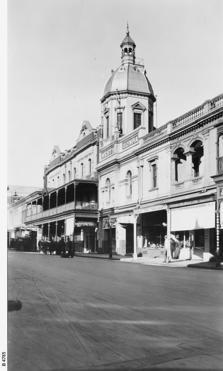
Building: Adelaide Glaciarium
Country: Australia
Year built: 1904
Historic ice skating rink in Adelaide, South Australia Adelaide Glaciarium Ice Palace Skating Rink The entrance tower as seen in 1928 from Hindley Street Adelaide SA. State Library of South Australia B 4785 Location 91 Hindley Street , Adelaide, 5000 Capacity 580 Surface 35.05 metres (115 ft) × 25.6 metres (84 ft) Opened 6 September 1904 The Adelaide Glaciarium (also known as Ice Palace Skating Rink ), located at 89–91 Hindley Street in the city of Adelaide , South Australia , was the first indoor ice-skating facility built in Australia. It is also the location of the first "hockey on the ice" match in the country, which was an adaptation of roller polo for the ice using ice skates . Contemporary ice hockey was never played at this venue but this ice skating rink, the country's first, provided the "test bed" facility for its successor, the Melbourne Glaciarium , the birthplace of ice hockey in Australia . In 1907 it became the Olympia Roller Skating Rink, and in December 1908 it was converted into a picture theatre , West's Olympia , by cinema chain owner T. J. West . This was the first permanent cinema in Adelaide , in 1939 replaced by a new building West's Theatre . History The Cyclorama buildings were built on Town Acre 74 in Adelaide, South Australia. This town acre was originally purchased by English born John Barton Hack , who was an early settler in Adelaide , at the beginning of the first land sales in Adelaide in March 1837 as part of a 60-acre lot purchase. On the eastern half of the Town Acre 74 property the proprietor, Mr. William McLean, built the Grand Coffee Palace in 1890. Immediately to the west of the Grand Coffee Palace, he erected the Cyclorama Entrance tower and vestibule on the western half of Town Acre 74 in the same year and the tower entrance and vestibule wall adjoined the Grand Coffee Palace walls. The adjoining wall of the octagonal-walled viewing gallery encroached on the boundary of the half acre the Grand Coffee Palace was built on by enough to see the property boundary line 2 inches inside the adjoining wall of the viewing room. The eaves of the dome surpassed the boundary by 30 inches. The eastern walls of the tower and vestibule were supported by the west walls of the Grand Coffee Palace building. This was later not found to be an issue after a Civil Court case due to Mr. William McLean having been the owner of both town acres at the time the buildings were erected. The architects for the Cyclorama buildings were English & Soward , a business that started in 1880 consisting of Adelaide ( Norwood )-born George Klewitz Soward and England born Australian migrant Thomas English . The cost of the project was £5000. Cyclorama 28 November 1890 advertisement announcing the opening night of the Adelaide Cyclorama National Library of Australia The original buildings were located at 89 Hindley Street, Adelaide, South Australia and opened to the public as a cyclorama at 8:00pm on Friday 28 November 1890. The building was also referred to as the Trocadero even though it was more widely known as the Cyclorama. Architecture and specifications The Cyclorama consisted of a street-facing two-storey Victorian terrace building with high Victorian dome, a long vestibule connecting the street facing tower to the main building, and the main building at the rear which housed the Cyclorama in a "battle axe" style property. Tower Entrance – This was a 14-foot double-storey Victorian terrace with high Victorian dome that faced Hindley Street. Patrons would enter the Cyclorama through the large wrought iron gate entry in the domed tower. The tower rose to the height of 75 feet (23 m) and the dome itself was 10 feet (just over 3 metres) in diameter. The room under the dome was used for patrons as a viewing gallery where a camera obscura displayed a reflection of the surrounding country on the inside wall. The room on top of the terrace was an octagonal construction. Vestibule – This long entrance hallway was a 95 feet (29 m) long and 14 feet (4.3 m) wide passage that connected the tower entrance building on Hindley Street and ran south to the large Cyclorama building at the rear of the property. It contained 2 arched recesses on the wall adjoining the Grand Coffee Palace which was a 'party wall'. The floor of the vestibule was asphalt and the hallway was well lit with electrical lighting. There were waiting rooms for ladies and gentlemen lining the hallway. Main building – The building itself was of brick construction and was 130 by 115 feet (40 by 35 m) with large walls 47 feet (14 m) high The building itself was 130 by 115 feet (40 by 35 m)  and 47 feet (14 m) in height and the plan was an ice floor surface of 155 by 84 feet (47 by 26 m)  was possible after an orchestra stand, platform and seating for 580 guests inside. and only a single point of entry via a long vestibule. The roof was a single span timber construction and was half covered in glass panels, to let natural light in during the day, and half iron sheet. The building had incandescent lighting for the evening viewing sessions The interior of the building originally had an elevated platform at its center with spiral stairs winding around it to give access to the top viewing platform, from where visitors would view the cycloramas being exhibited. In December 1898, two additional stages were added and the famous canvas painting of the Battle of Waterloo during extensive alteration work. Pricing and viewing times The Cyclorama was open daily at the following times: 10:00am to 5:00pm 7:00pm to 10:00pm Lectures were held at the following times: 11:30am 3:00pm 8:00pm General Admission prices were: Adults – 9 Shillings Children 1 Shilling The exhibitions The first exhibit the Adelaide Cyclorama Company Ltd showed at the Cyclorama was a picture of Jerusalem called Jerusalem at the Time of the Crucifixion . This image of Jerusalem was the subject of an allegation of copyright infringement by Fishburn Bros. of South Shields England, assignees of a German firm. The action began on Wednesday 9 March 1892 when it was brought before the Fall Court of Judges, seeking an injunction that restrained the Adelaide Cyclorama Group from using the picture and in the alternative claim be awarded £10,000 in damages. The claim was that the Jerusalem exhibition in the Adelaide Cyclorama was a copy of the panoramic painting by Bruno Piglhein depicting the crucifixion of Jesus Christ. The Trocadero fire On Saturday 11 March 1899 at approximately 2:40am the Adelaide Cyclorama was found to be on fire by Police Constable John Sweeny who was on duty patrolling Currie Street East and noticed a fire coming from the Cyclorama building. He ran down to Hindley Street where he saw that the fire had taken good hold of the building and immediately told another on duty officer Constable Deacon to get the fire brigade to the building, who received this call at 2:44am. Passing by on his bicycle was Detective Jones, who rode to the fire alarm located on Hindley Streetand smashed the glass to sound it. The fire reportedly had a strong hold on the building though the account was made that it was remarkable that the flames did not reach greater height considering the interior was inflammable, likely due to the lack of wind that morning. Following instructing Constable Deacon to summon the fire brigade, Constable John Sweeny ran to Rosina Street and Solomon Street to wake people and alert them to the fire. He then headed back to the Cyclorama where he met Caretaker Mr. Hugentobler and Mrs. G. Gould at the gate entry as the partially dressed pair were exiting the Cyclorama building, unaware of the building being on fire and only coming out to see what the commotion was about – only being aroused by Constable John Sweeny's loud call of "Fire!". The fire finally burned out at 4:00am and the Trocodero was a smoldering ruin. The manager of the Adelaide branch of the Commercial Bank, Edward Jones, said the Cyclorama building was insured for £2,000, the engine and electric light plant was insured for £125. The panoramas inside the building were the picture of Waterloo that was insured for £500 and the picture of the Crimea War which was insured for £300. Both panoramas were lost to the fire that completely destroyed the building. Glaciarium 1905 – Skaters in fancy dress at the Glaciarium. State Library of South Australia B 62204 Taken at the Carnival 2 August 1905. National Library of Australia Skaters on the ice during a carnival in the Glaciarium, May 1906. National Library of Australia On Wednesday 1 June 1904 the prospectus for the acquisition of the Cyclorama building on 89 Hindley Street, Adelaide was issued. The following day in an interview, H. Newman Reid discussed the dimensions of the building, internal layout, seating capacity and ice surface dimensions and how the present Cyclorama building is well adapted for the purposes of the proposed Glaciariam project. The building itself was 130 by 115 feet (40 by 35 m) and 47 feet (14 m) in height and the plan was an ice floor surface of 155 by 84 feet (47 by 26 m) was possible after an orchestra stand, platform and seating for 580 guests inside. The remodelled Cyclorama building opened as the Glaciarium on the evening of Tuesday 6 September 1904. A common newspaper to find regular advertisements for events was The Advertiser . Advertisements would always be under the "Amusements" section, as would game and event reports. The "Amusements" section was shared with the Theatre Royal , art exhibitions, and the roller skating rink , who had very similar events to the Glaciarium, such as fancy dress carnivals. The regularly-played hockey on the ice matches were never placed in the "Sports" section of this newspaper. After closing down for the summer season, the Glaciarium re opened on 2 March 1905, featuring a skating exhibition by Professor Brewer. The 1905 ice skating season closed down for the summer on 14 October 1905. Pricing and session times Advertisement for hockey on the ice, 4 August 1905. National Library of Australia There were 3 sessions available during the day: Morning Session 10:00am to 12:00noon Afternoon Session 3:00pm to 5:00pm Evening Session 7:30pm to 10:00pm Pricing for sessions depended on time of day: Morning Session: Adults 1 shilling, Children 6 pence Afternoon Session: Adults 1 Shilling, Children 6 pence Evening Session: Adults 1 Shilling, Children 1 Shilling Ice skate hire was available: Skates: 1 shilling Types of events held Among the skating sessions there was a variety of events held at the Glaciarium. On 21 July 1905, basketball on ice was tried for the first time in front of the laughter of a crowd. Carnivals Fancy Dress carnivals were held often and attracted many people, awards were held for a variety of categories such as Best Costume, Most Original Costume, Best Poster Costume, Most Sustained Character and Most Grotesque Costume. Skating Very regularly, exhibitions of various forms of skating were held by Professor James Brewer, such as fast skating, international skating and fancy skating. Sporting events were held at the carnivals in the following categories: Quarter-mile Hurdle Race Half-mile Scratch Race Hockey on the ice 10 October 1904 ad referring to the "hockey match" as being polo. National Library of Australia Hockey on the ice, in the early 1900s in Adelaide was the popular sport of roller polo adapted to an ice surface and using ice skates, also known elsewhere around the world as "ice polo". Each team had 6 players. In the 10 October 1904 edition of The Advertiser , the first match to be played at the month old Adelaide Glaciarium was advertised for the first time as a polo match. The following day, it was advertised as a hockey match and the term continued to be used from that point onward. The first game The first match for this adapted form of roller polo , hockey on the ice, was played during a carnival in the Glaciarium at 9:00pm on 12 October 1904. A match was organised between a Rink team and a Scratch team, picked from the visitors to the rink. It was described by a reporter as being like football on ice skates. The match itself was part of a range of sports and carnival activities for the evening where those attending were dressed in costume and fancy dress. The game was played in 4 quarters and Dr. Harrold scored 2 goals for the Scratch Team in the first quarter. In the last quarter the Rink team scored 2 goals to tie up the game and the game ended in a 2–2 draw. The Teams were as follows: Rink Watts Langley Bates Barnett Professor Caldwell (captain) Scratch Team Rev. A. N. Garrett Dr. R. E. Harrold Rhoeder F. Gate J. Gow (captain) Early matches Hockey on the ice is a term used for the stick and ball game played on an ice surface and the use of the phrase can be traced back to at least 1853 to describe a game played at Windsor Castle in England. The earliest known record of a Bandy club in England is from 1813 by the name of Bury Fen Bandy Club, who were responsible for the creation of the majority of the rules when bandy was later codified in 1882. The rules of bandy have many similarities to the rules in the sport of football (soccer). Before bandy was codified, ice hockey first had its rules published on 27 February 1877 in the Montreal newspaper, The Gazette . It was likened to field hockey and even continued to use the word ball within the set of rules. Ice hockey would spread across Canada and the northern part of the United States of America but bandy would spread across Northern European countries. What was being called hockey on the ice in the Adelaide Glaciarium was played while skating on the ice and hitting a sphere with a hooked roller polo stick, while on ice skates. The score for each team involved a tally of both goals and points and was an adaptation of the already popular activity of roller polo, on ice. The first hockey on the ice match between employees representing local businesses was on 15 May 1905. The match was between G. & R. Wills & Co. and D. & W. Murray, Limited which was assembled from a group of novices. Early hockey on the ice match dates and results Rink vs Scratch/Adelaide Team Hockey on the Ice Games Date Team 1 Goals Points Team 2 Goals Points 12 October 1904 Rink 2 0 Scratch Team 2 0 15 October 1904 Rink N/A N/A Scratch Team N/A N/A 22 March 1905 Rink N/A N/A Adelaide Team N/A N/A 29 March 1905 Rink N/A N/A Adelaide Team N/A N/A 5 April 1905 Rink 1 N/A Adelaide Team 1 N/A 17 April 1905 Rink N/A N/A Adelaide Team N/A N/A 28 April 1905 North Adelaide Team 1 0 South Adelaide Team 2 0 1 May 1905 North Adelaide Team N/A N/A South Adelaide Team N/A N/A 15 May 1905 G. & R Wills & Co. N/A N/A D. & W. Murray, Limited N/A N/A Warehouseman's Association On Wednesday 24 May 1905, the first match of the series of matches held under the auspices Warehouseman's Association was played between a team representing G. & R. Wills & Co. and a team representing James Marshall & Co. This game was played in front of 800 people. The first announcement of this Association was on 19 May 1905. The teams playing under the endorsement Warehouseman's Association were groups of men (Messrs.) who were employees of the following local companies: The Warehouseman's Association began with 6 teams being affiliated with the association, each team consisting of 6 players. G. & R. Wills & Co. James Marshall & Co. Harris, Scarfe & Co. Clutterbuck Brothers D. & W. Murray Limited Goode, Durrant & Co. On Wednesday 5 July 1905, teams representing Australia and England played a Hockey on the Ice match at the Adelaide Glaciarium. The players on each team were as follows: Australia – Parker, Clutterbuck, Hosking, Nightingale, Butler, Part England – Swanson, Barker, Poole, Knight, Watts, Osendale In the evening of 5 August 1905, the teams D&W Murray's would play a match of hockey on the ice against team Harris, Scarfe & Co as part of the Warehouseman's Hockey Association. The winning team of the match would play the Clutterbucks for the premiership and gold medal. Professor James Brewer, billed as "The World's Greatest Skater", would appear on the same night in the fancy skating. Each of the 6 members of the winning team would receive a gold medal. The results of the Premiership match, held 12 August 1905, saw Harris, Scarfe & Co win by a goal. Warehouseman's Association hockey on the ice dates and results Warehouseman's Association Hockey on the Ice Games in 1905 Date Team 1 Goals Points Team 2 Goals Points 24 May 1905 G. & R. Wills & Co. 2 5 James Marshall & Co. 1 3 26 May 1905 D. & W. Murray, Limited 2 4 Goode, Durrant & Co. 0 1 2 June 1905 D. & W. Murray, Limited 7 1 James Marshall & Co. 1 3 9 June 1905 Clutterbuck Brothers 2 3 G. & R. Wills & Co. 2 0 12 June 1905 Harris, Scarfe & Co. 3 1 Goode, Durrant & Co. 2 1 19 June 1905 D. & W. Murray, Limited 4 1 Harris, Scarfe & Co. 0 1 23 June 1905 Goode, Durrant & Co. 1 3 G. & R. Wills 1 2 26 June 1905 D. & W. Murray, Limited Clutterbuck Brothers 30 June 1905 James Marshall & Co. 1 1 Good, Durrant & Co. 1 1 3 July 1905 G. & R. Wills & Co. 0 0 Harris, Scarfe & Co. 4 0 10 July 1905 G. & R. Wills & Co. D. & W. Murray, Limited 24 July 1905 Harris, Scarfe & Co. 2 0 Clutterbuck Brothers 1 0 28 July 1905 Goode, Durrant, & Co. 2 0 D. & W. Murrays, Limited 2 3 5 August 1905 Harris, Scarfe & Co. 4 1 D. & W. Murray, Limited 1 3 12 August 1905 Harris, Scarfe & Co. 1 0 Clutterbuck Brothers 0 0 Premiership gold medal game 26 August 1905 Harris, Scarfe, & Co. 2 2 Association Team 1 0 Exhibition Challenge Exhibition Hockey on the Ice Games in 1905 Date Team 1 Goals Points Team 2 Goals Points 3 June 1905 St. Peters College 2 0 Prince Alfred College 2 0 10 June 1905 St. Peters College 7 1 Prince Alfred College 0 2 17 June 1905 Rink N/A N/A Officers of the S.M.S. Panther N/A N/A 1 July 1905 Prince Alfred College 1 0 Muirden College 1 3 5 July 1905 Australia 4 2 England 3 1 8 July 1905 Red & White Team 2 3 Blue & White Team 1 1 15 July 1905 Professor Brewer's Team 1 1 Professor Caldwell's Team 3 1 22 July 1905 Prince Alfred College 0 1 St. Peters College 5 2 19 August 1905 Professor Brewer's Team 1 0 Professor Caldwell's Team 2 0 1 September 1905 Professor Brewer's Team 4 0 Professor Caldwell's Team 5 0 Warehouseman's Association Hockey on the Ice Games in 1906 Date Team 1 Goals Points Team 2 Goals Points 19 May 1905 Caldwell 0 1 Brewer 1 0 31 May 1906 Clutterbuck Brothers 4 Harris, Scarfe & Co. 0 12 July 1906 Elder, Smith & Co. 1 D. & W. Murray, Limited 2 Subsequent uses of the building Olympia roller skating rink Costumed roller skaters at the Carnival (1908) On 14 December 1907, the former Glaciarium was reopened after renovations saw the ice surface replaced with a rock asphalt surface for roller skating, and the building was renamed the Olympia Roller Skating Rink. West's Pictures Interior of West's Olympia (1936) After 91 Hindley Street was purchased by T.J. West (who acquired a chain of cinemas in the era of silent films , known as West's Pictures ), West's Olympia was opened as Adelaide's first permanent picture theatre on Saturday 5 December 1908. West's Olympia retained the original buildings from the cyclorama , but underwent renovations where seating accommodation was increased. It had raked seating with a capacity of 3,000 patrons. The first films on opening night included scenic films of Lake Como and the Georges of Tarn as well as a dramatic piece including the Nick Carter detective series. After demolition of the earlier picture theatre in 1938, a new cinema with an Art Deco design and nothing but the stage retained was constructed. South Australian silky oak was the timber used throughout the building, and the long carpeted foyer was under a dome that held a large chandelier and concealed rotating coloured lighting. The capacity of the theatre was 1,447 people. West's Theatre opened on 1 December 1939, with the feature Pygmalion . "Senora West" was the only woman projectionist in the world at the time. West's Theatre closed on 28 February 1977 and the last movie played was Snow White and the Seven Dwarves . Jade Palace Restaurant In May 1978 the building reopened as a Jade Palace Chinese restaurant but quickly failed and went into liquidation by December that same year. Sinatras In June 1979 the building opened as a popular disco nightclub called Sinatras , lined with mirrored tiles, disco balls and plush red velvet lounges and indoor plants. Greater Union Cinemas In October 1980 the building was re-purchased by Greater Union Cinemas . The building was damaged by fire due to arson in November 1981. On 10 December 1982 the building reopened as Hindley Cinemas 5 & 6. Cinema 5 was a 768-seat theatre that opened with the popular movie E.T. the Extra-Terrestrial , Cinema 6 was a 488-seat theatre that opened with the film The Year of Living Dangerously . Cinema 6 was the first to close on 6 April 1991, with The Godfather being the last film it showed. Cinema 5 was closed 5 days later and the last feature shown was Edward Scissorhands . Meridian Time Zone In 1994 the building opened as the Meridian Time Zone amusement centre. The property was sold in 1999 and closed down in May 2001. Grainger Studio The building was refurbished and opened on 26 October 2001, to become the home to the Grainger Studio of the Adelaide Symphony Orchestra , named after composer Percy Grainger . Exhibition The cinema was featured in a photographic exhibition called Now Showing... Cinema Architecture in South Australia , held at the Hawke Centre 's Kerry Packer Civic Gallery in April/May 2024. See also Ice hockey portal Australia portal List of ice rinks in Australia References